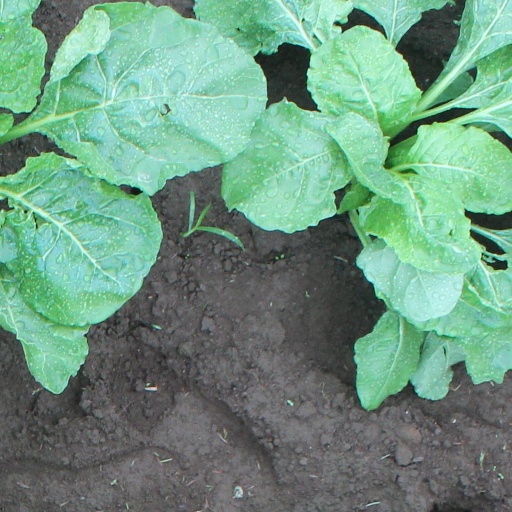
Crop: sugar beet